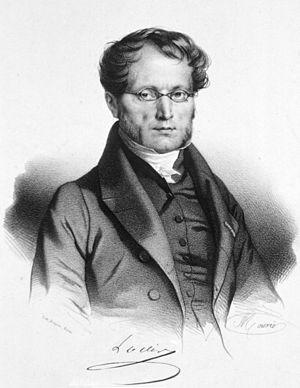
Pierre Charles Alexandre Louis, né à Ay le 14 juillet 1787 et mort le 22 août 1872, est un médecin français.